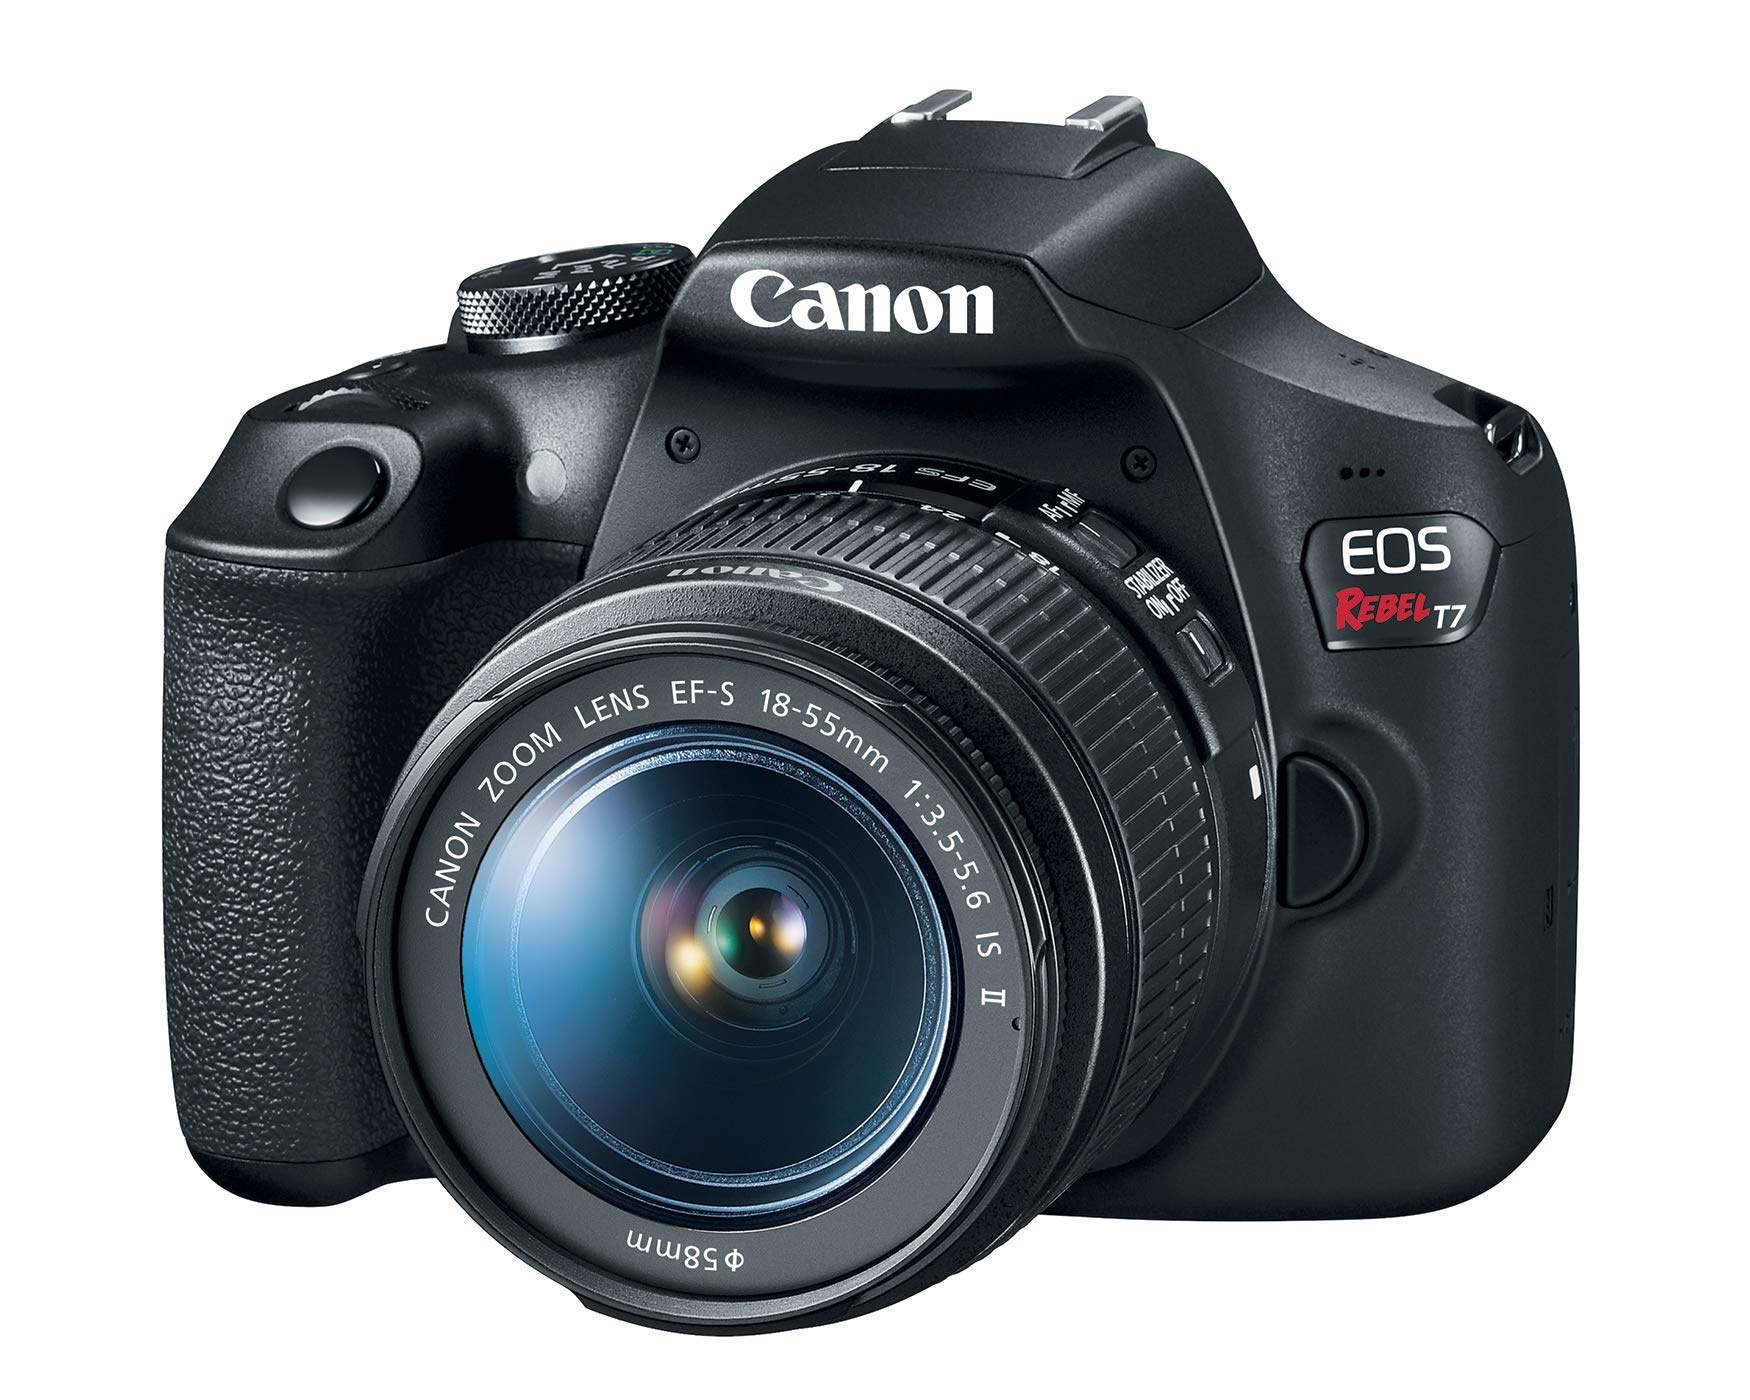
Canon EOS Rebel T7 DSLR Camera with 18-55mm Lens (Black)
Brand: Canon
Category: Cameras & Optics > Cameras > Digital Cameras > Digital Single-Lens Reflex (DSLR) Cameras